Thailand Cultural Centre

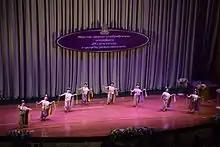
Thailand Cultural Centre

The Thailand Cultural Centre is a performing arts venue in Huai Khwang district, Bangkok, Thailand. It was opened on 9 October 1987. It is the provenance of Thailand Cultural Centre MRT station, a station on the MRT Blue Line. The station is located under Ratchadaphisek Road and will become an interchange station with the Orange Line.